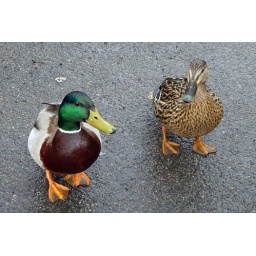
A pair of tame ducks in a car park.